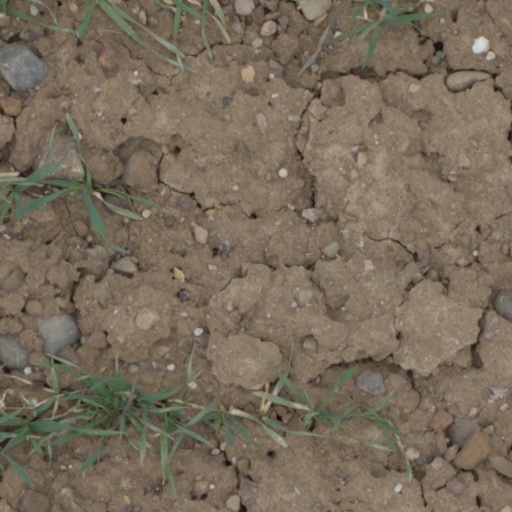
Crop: wheat